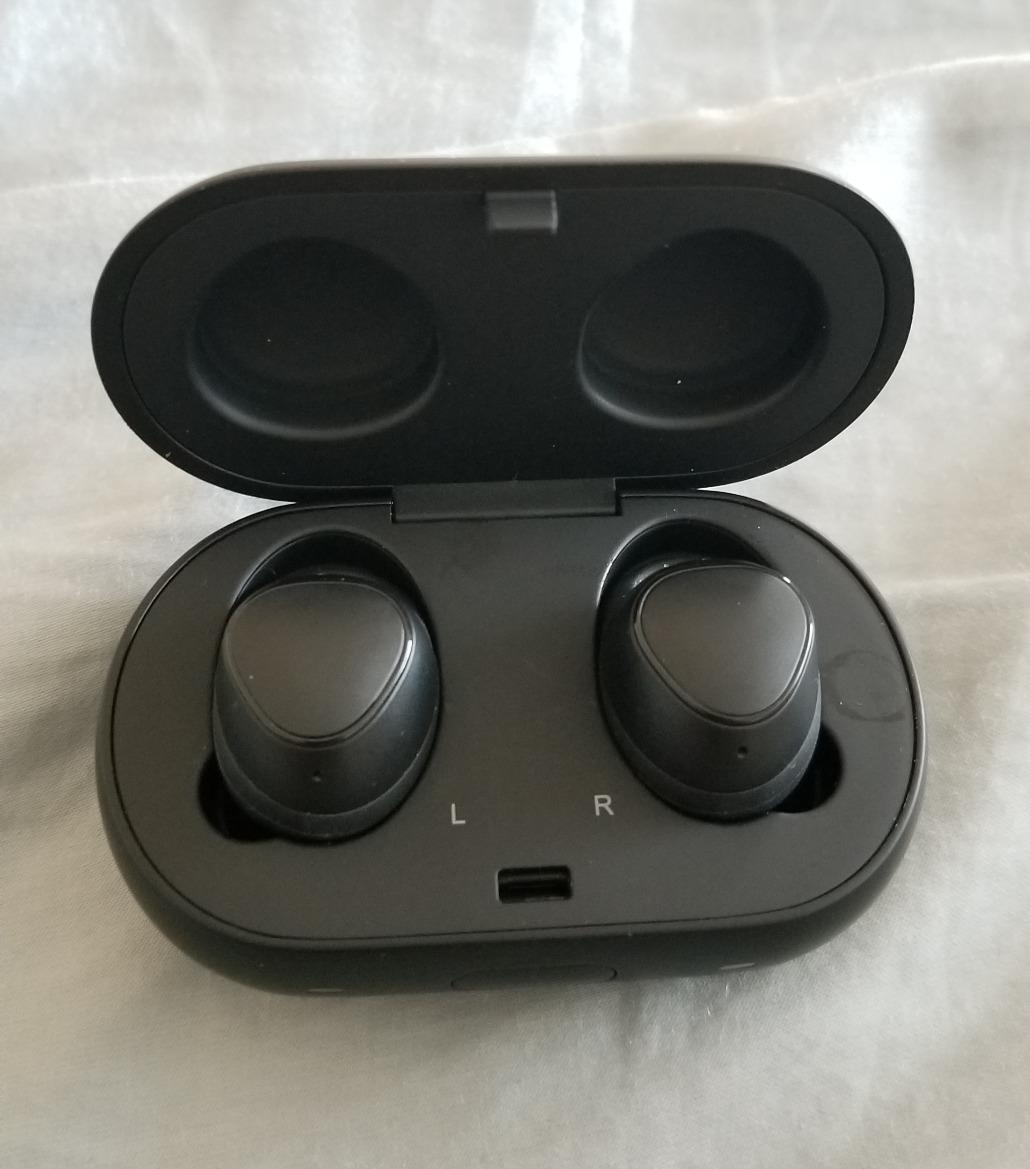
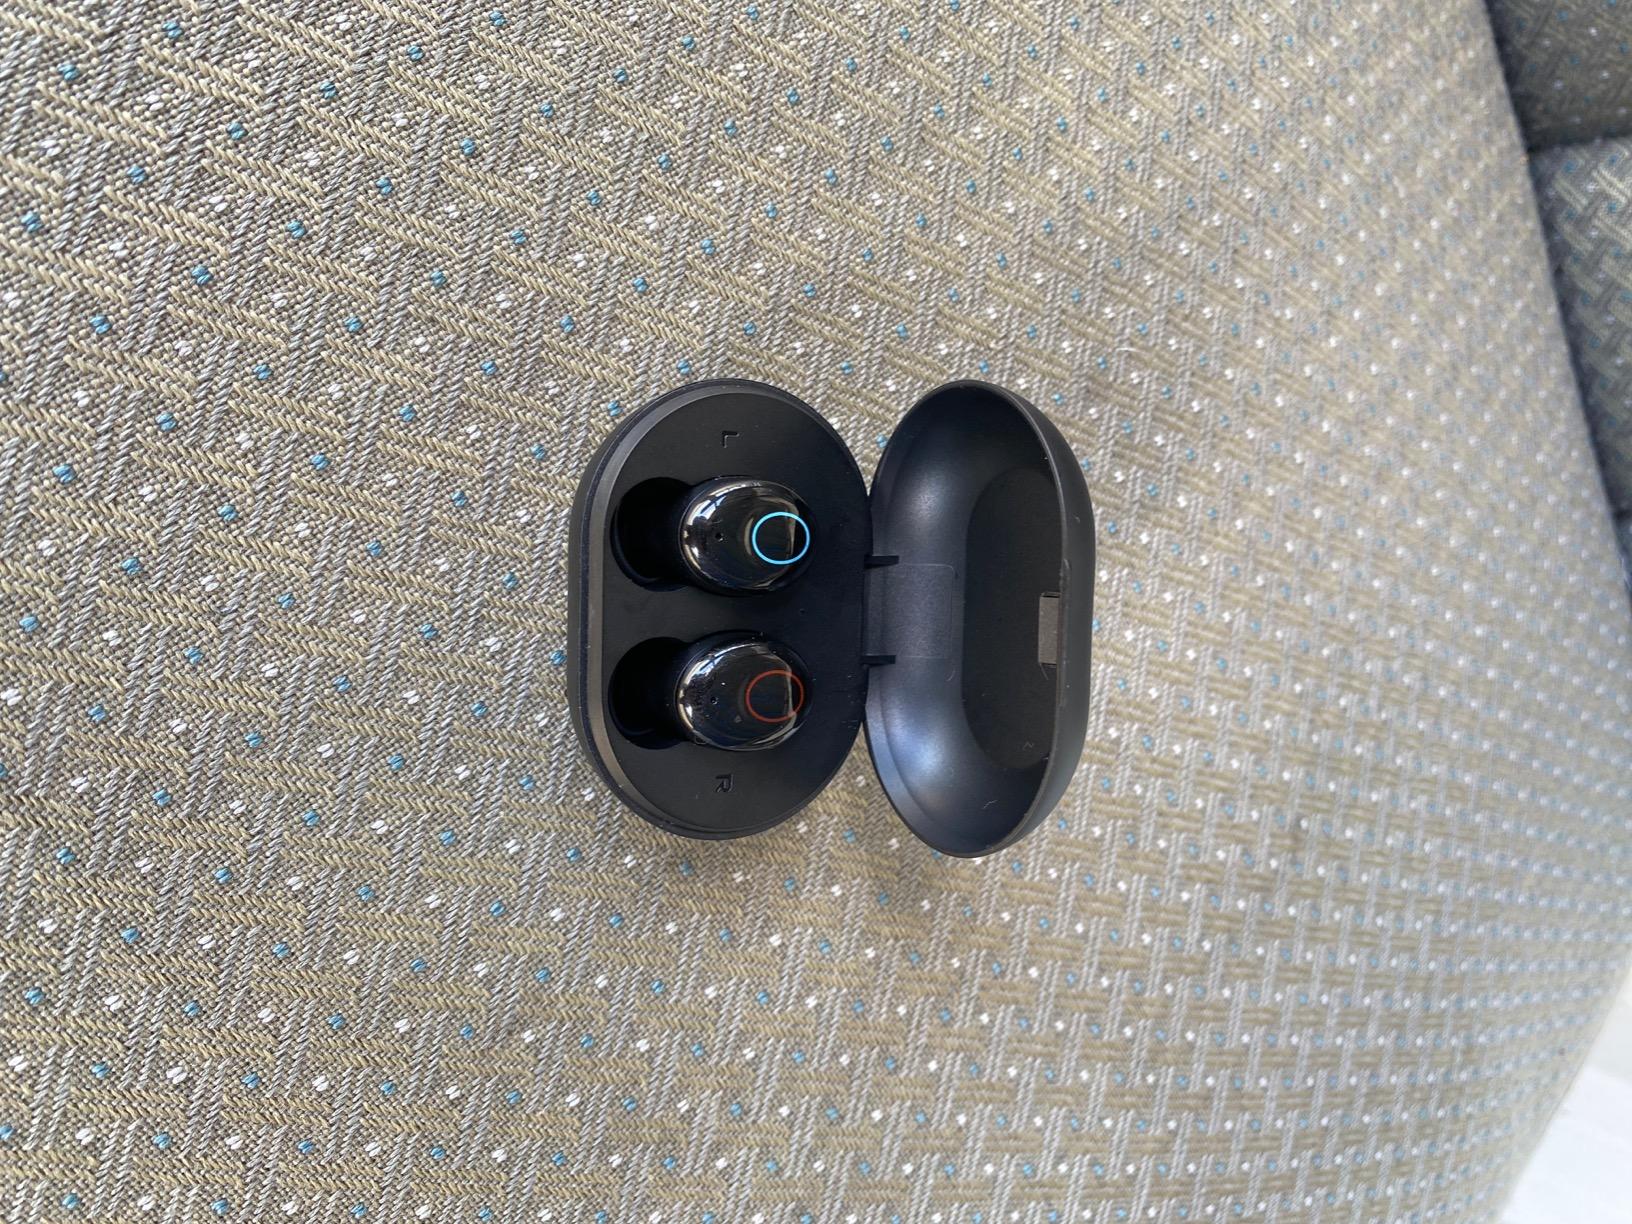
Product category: earbuds
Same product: no